Cultural depictions of bears

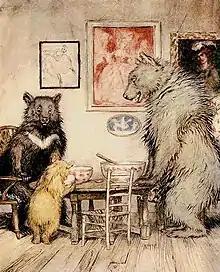
"The Three Bears", Arthur Rackham's illustration to "English Fairy Tales", by Flora Annie Steel, 1918

Bears have been depicted throughout history by many different cultures and societies. Bears are very popular animals that feature in many stories, folklores, mythology and legends from across the world, ranging from North America, Europe and Asia. In the 20th century bears have been very popular in pop culture with several high profile characters and stories with depictions of bears e.g. Goldilocks and the Three Bears, Rupert Bear, Paddington Bear and Winnie the Pooh.